Cornerhouse

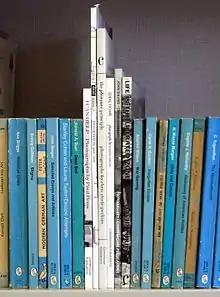
Photobooks by John Davies, David Lurie, Paul Reas, Chris Steele-Perkins and John R J Taylor, all published by Cornerhouse

In 1987, Dewi Lewis launched the Cornerhouse Publications imprint with "A Green and Pleasant Land" by John Davies. Cornerhouse Publications was joint winner of "The Sunday Times" Small Publisher of The Year Award in 1990. The imprint continued to be active until 1994 and over the period published books by many major international photographers.